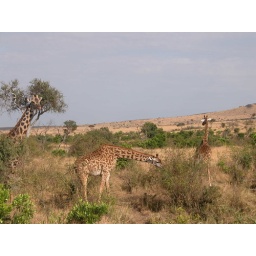
Giraffes - Masai Mara - a male following a female probably in heat